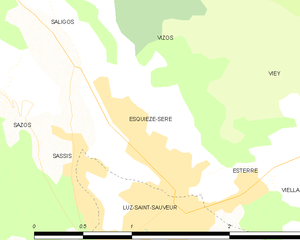
Esquièze-Sère est une commune française située dans le département des Hautes-Pyrénées, en région Occitanie.